Søhøjlandet

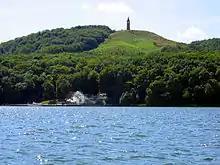
The hill of Himmelbjerget as seen from lake Julsø. Himmelbjerget, situated in Søhøjlandet, is one of the highest points in the country.

Søhøjlandet (English: "The Lake-highland") is the highest lying region in Denmark and at the same time, it has the highest density of lakes.